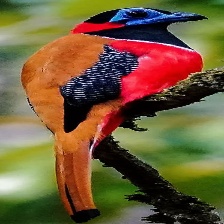
Species: RED NAPED TROGON
Scientific name: HARPACTES KASUMBA